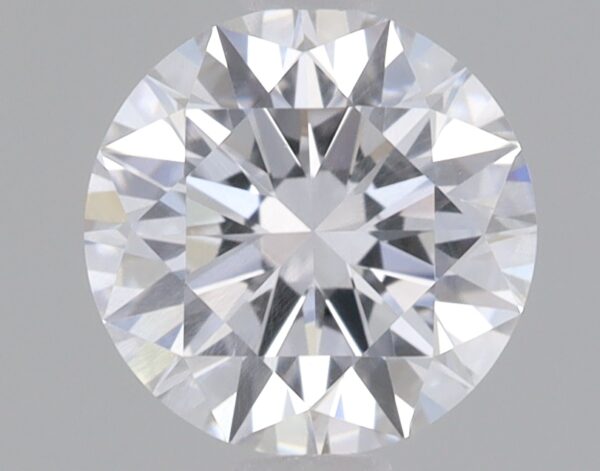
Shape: round
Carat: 0.73
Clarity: SI1
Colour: E
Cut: EX
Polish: EX
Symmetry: EX
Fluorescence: NONE
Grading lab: IGI
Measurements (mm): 5.79 x 5.82 x 3.56